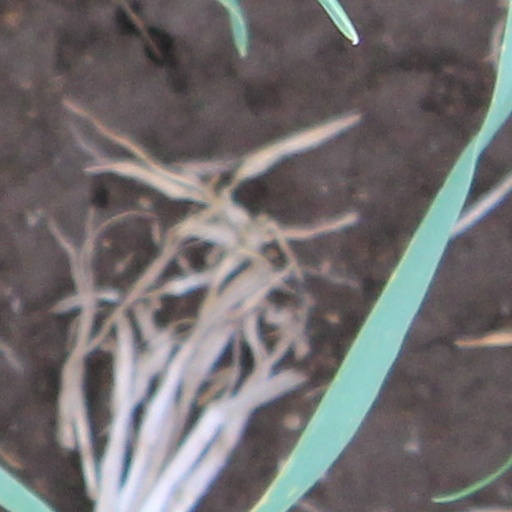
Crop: wheat